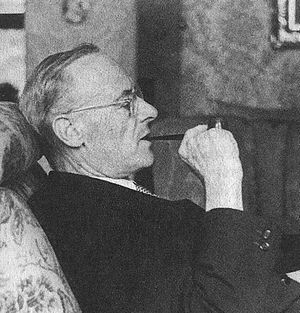
Werner von Alvensleben
Werner von Alvensleben
Werner von Alvensleben var en tysk købmand og politiker.